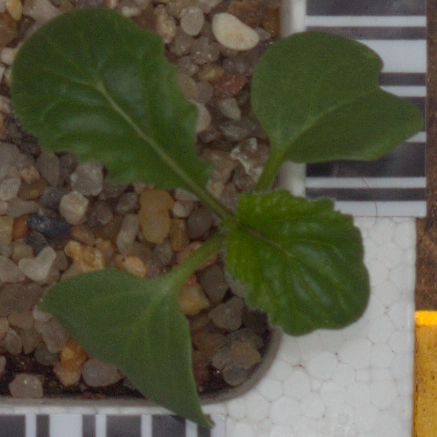
Label: charlock